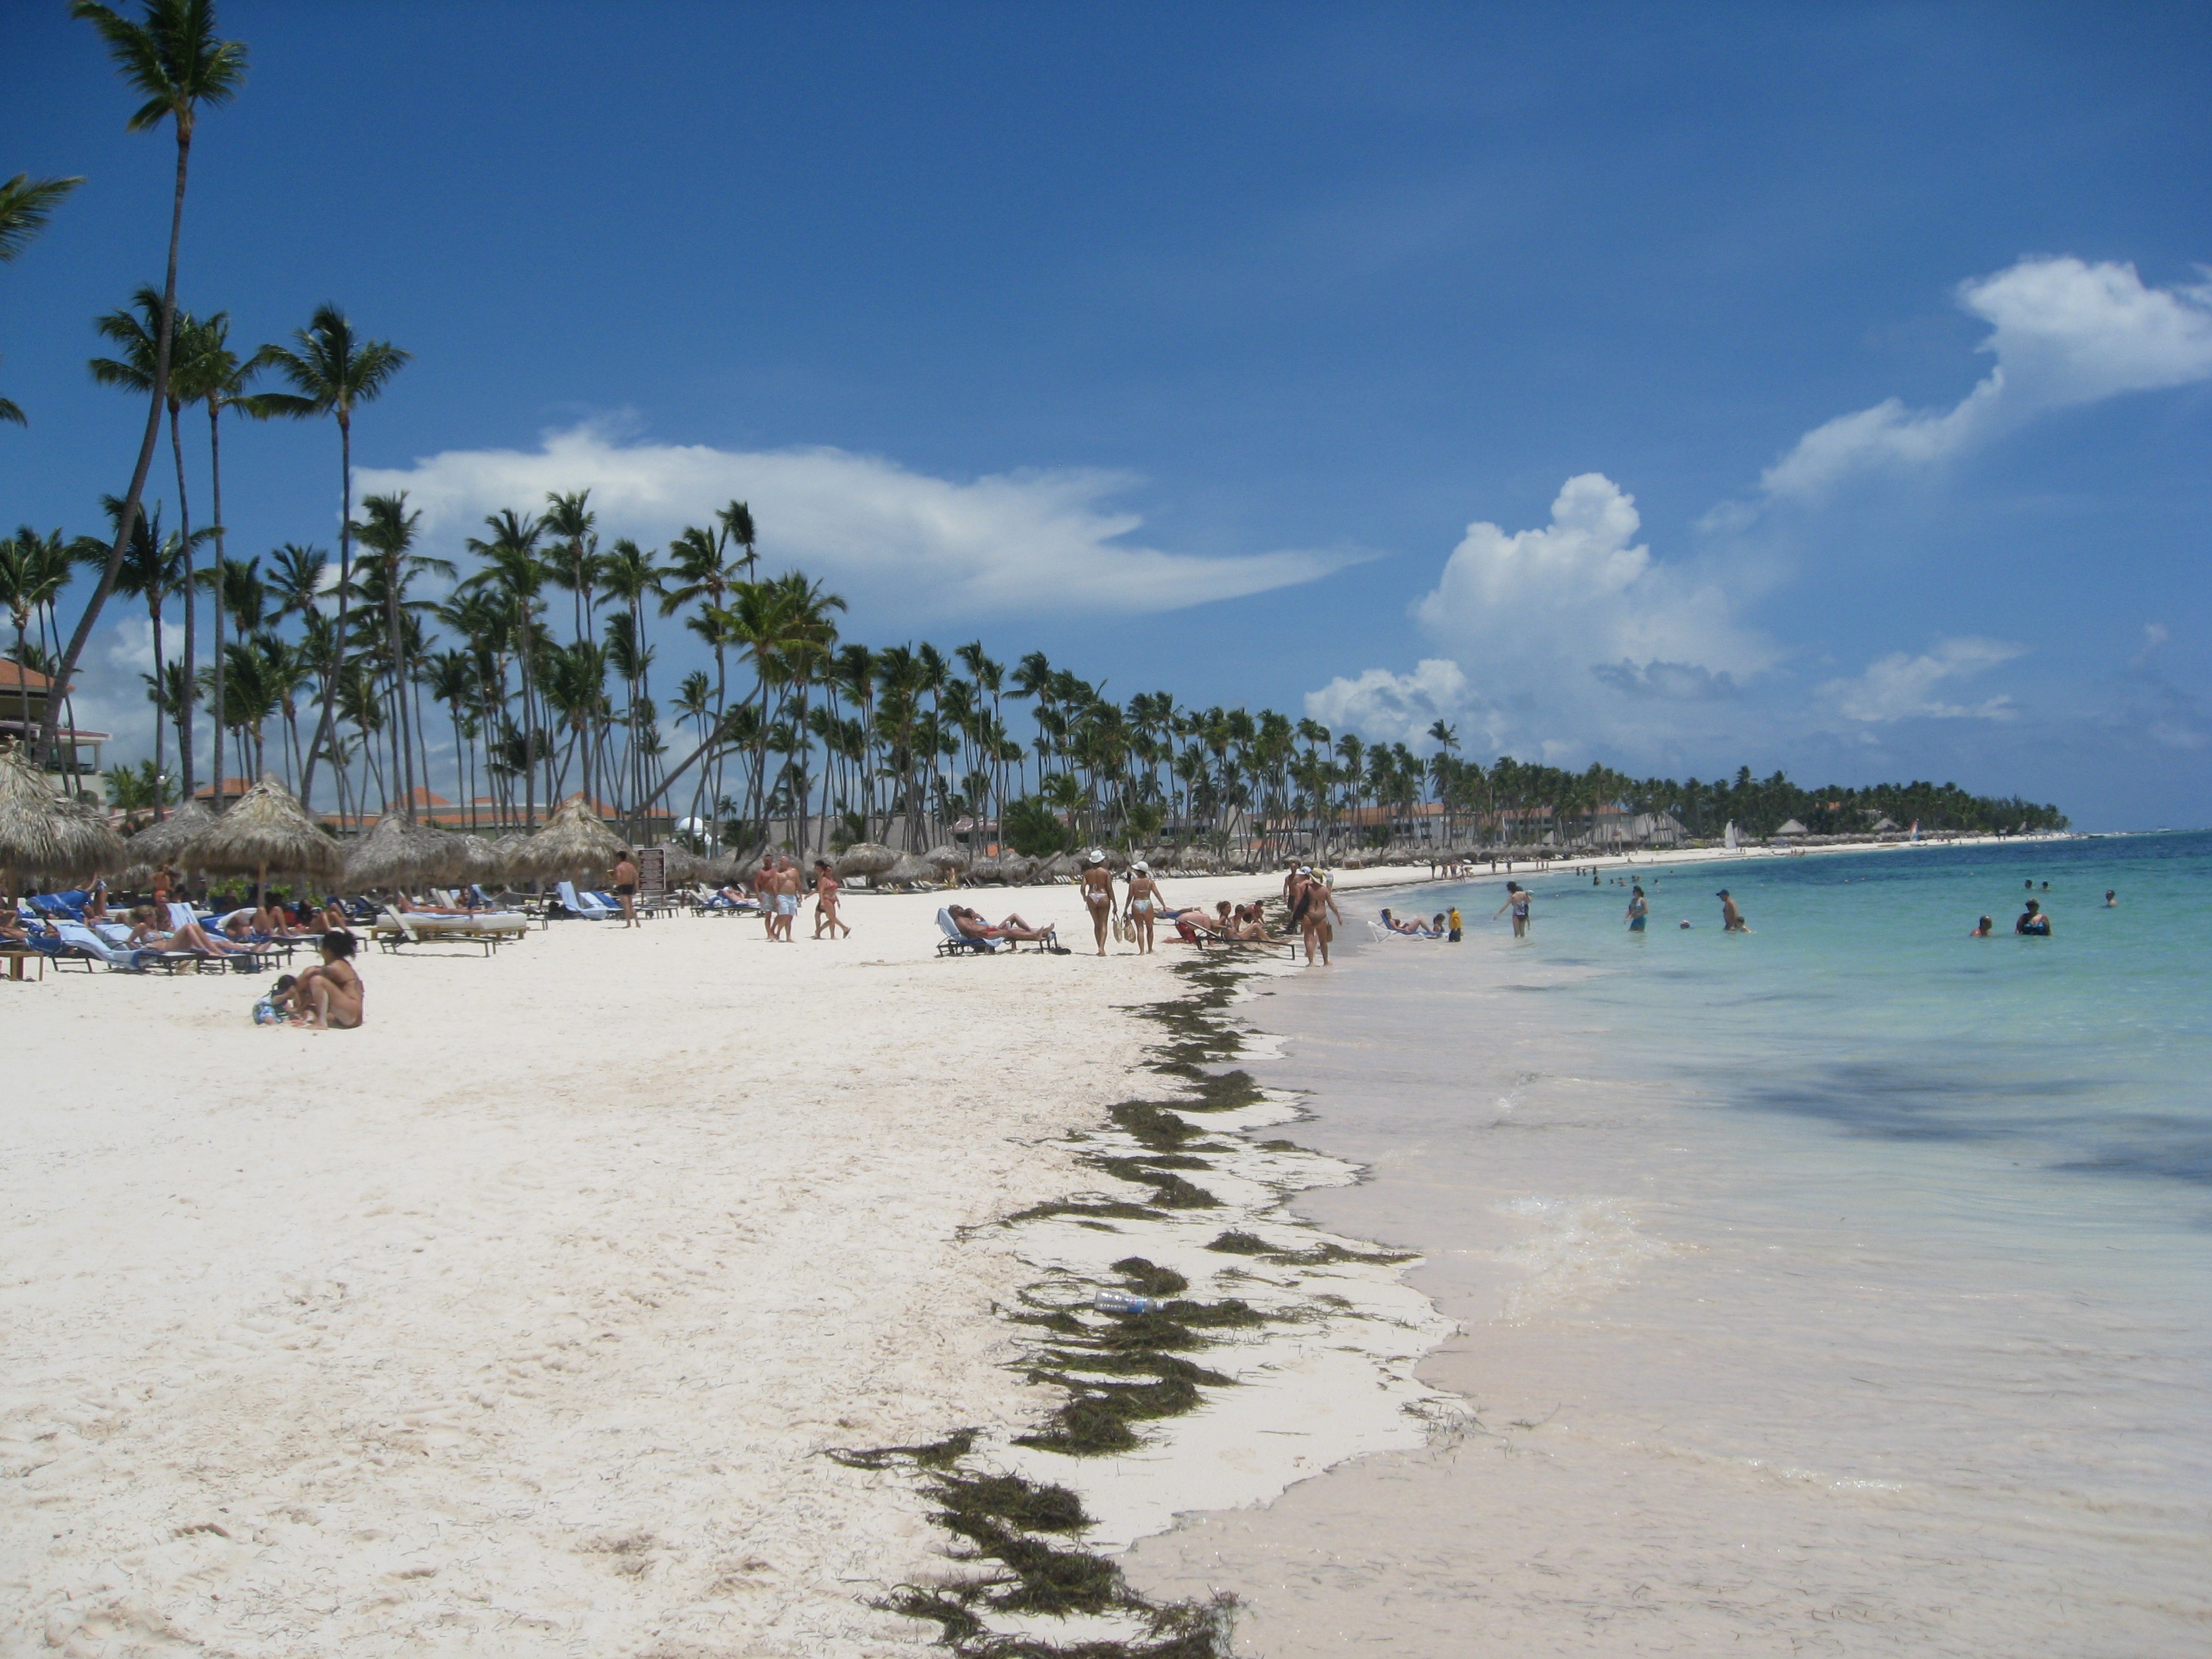
beach, sea, coast, sand, ocean, sun, shore, vacation, paradise, bay, body of water, resort, dominican, caribbean, punta cana, cape